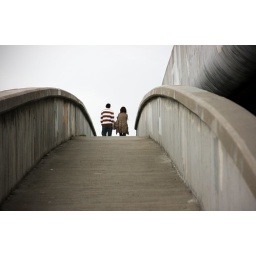
Proof that I'm not the only person who walks over the boring gray bridge.